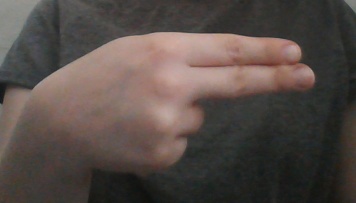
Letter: ain